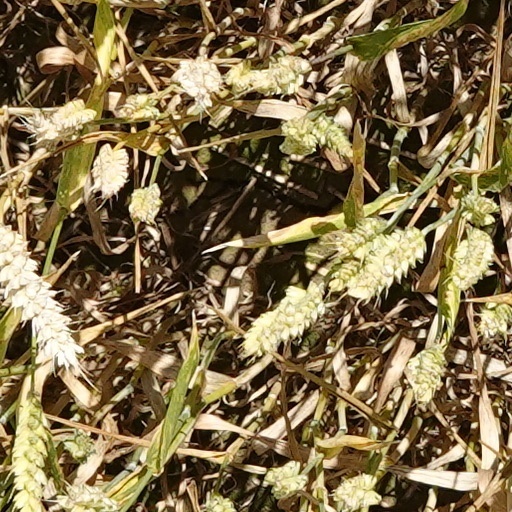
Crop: wheat